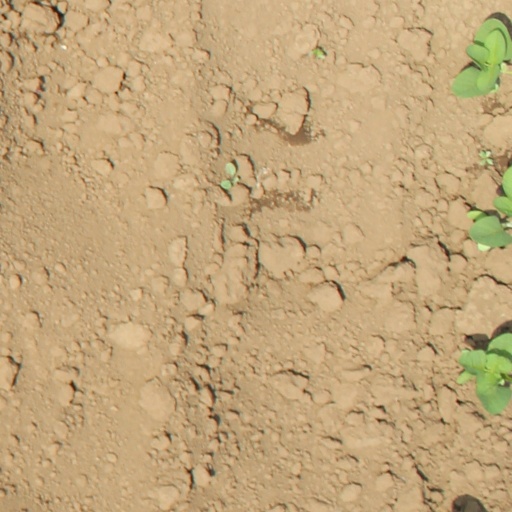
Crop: soybean